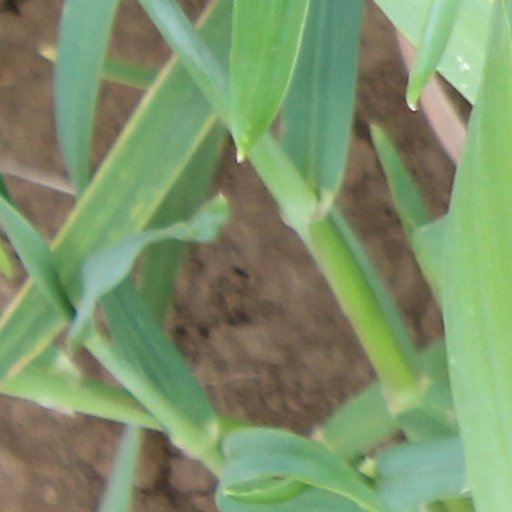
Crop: wheat